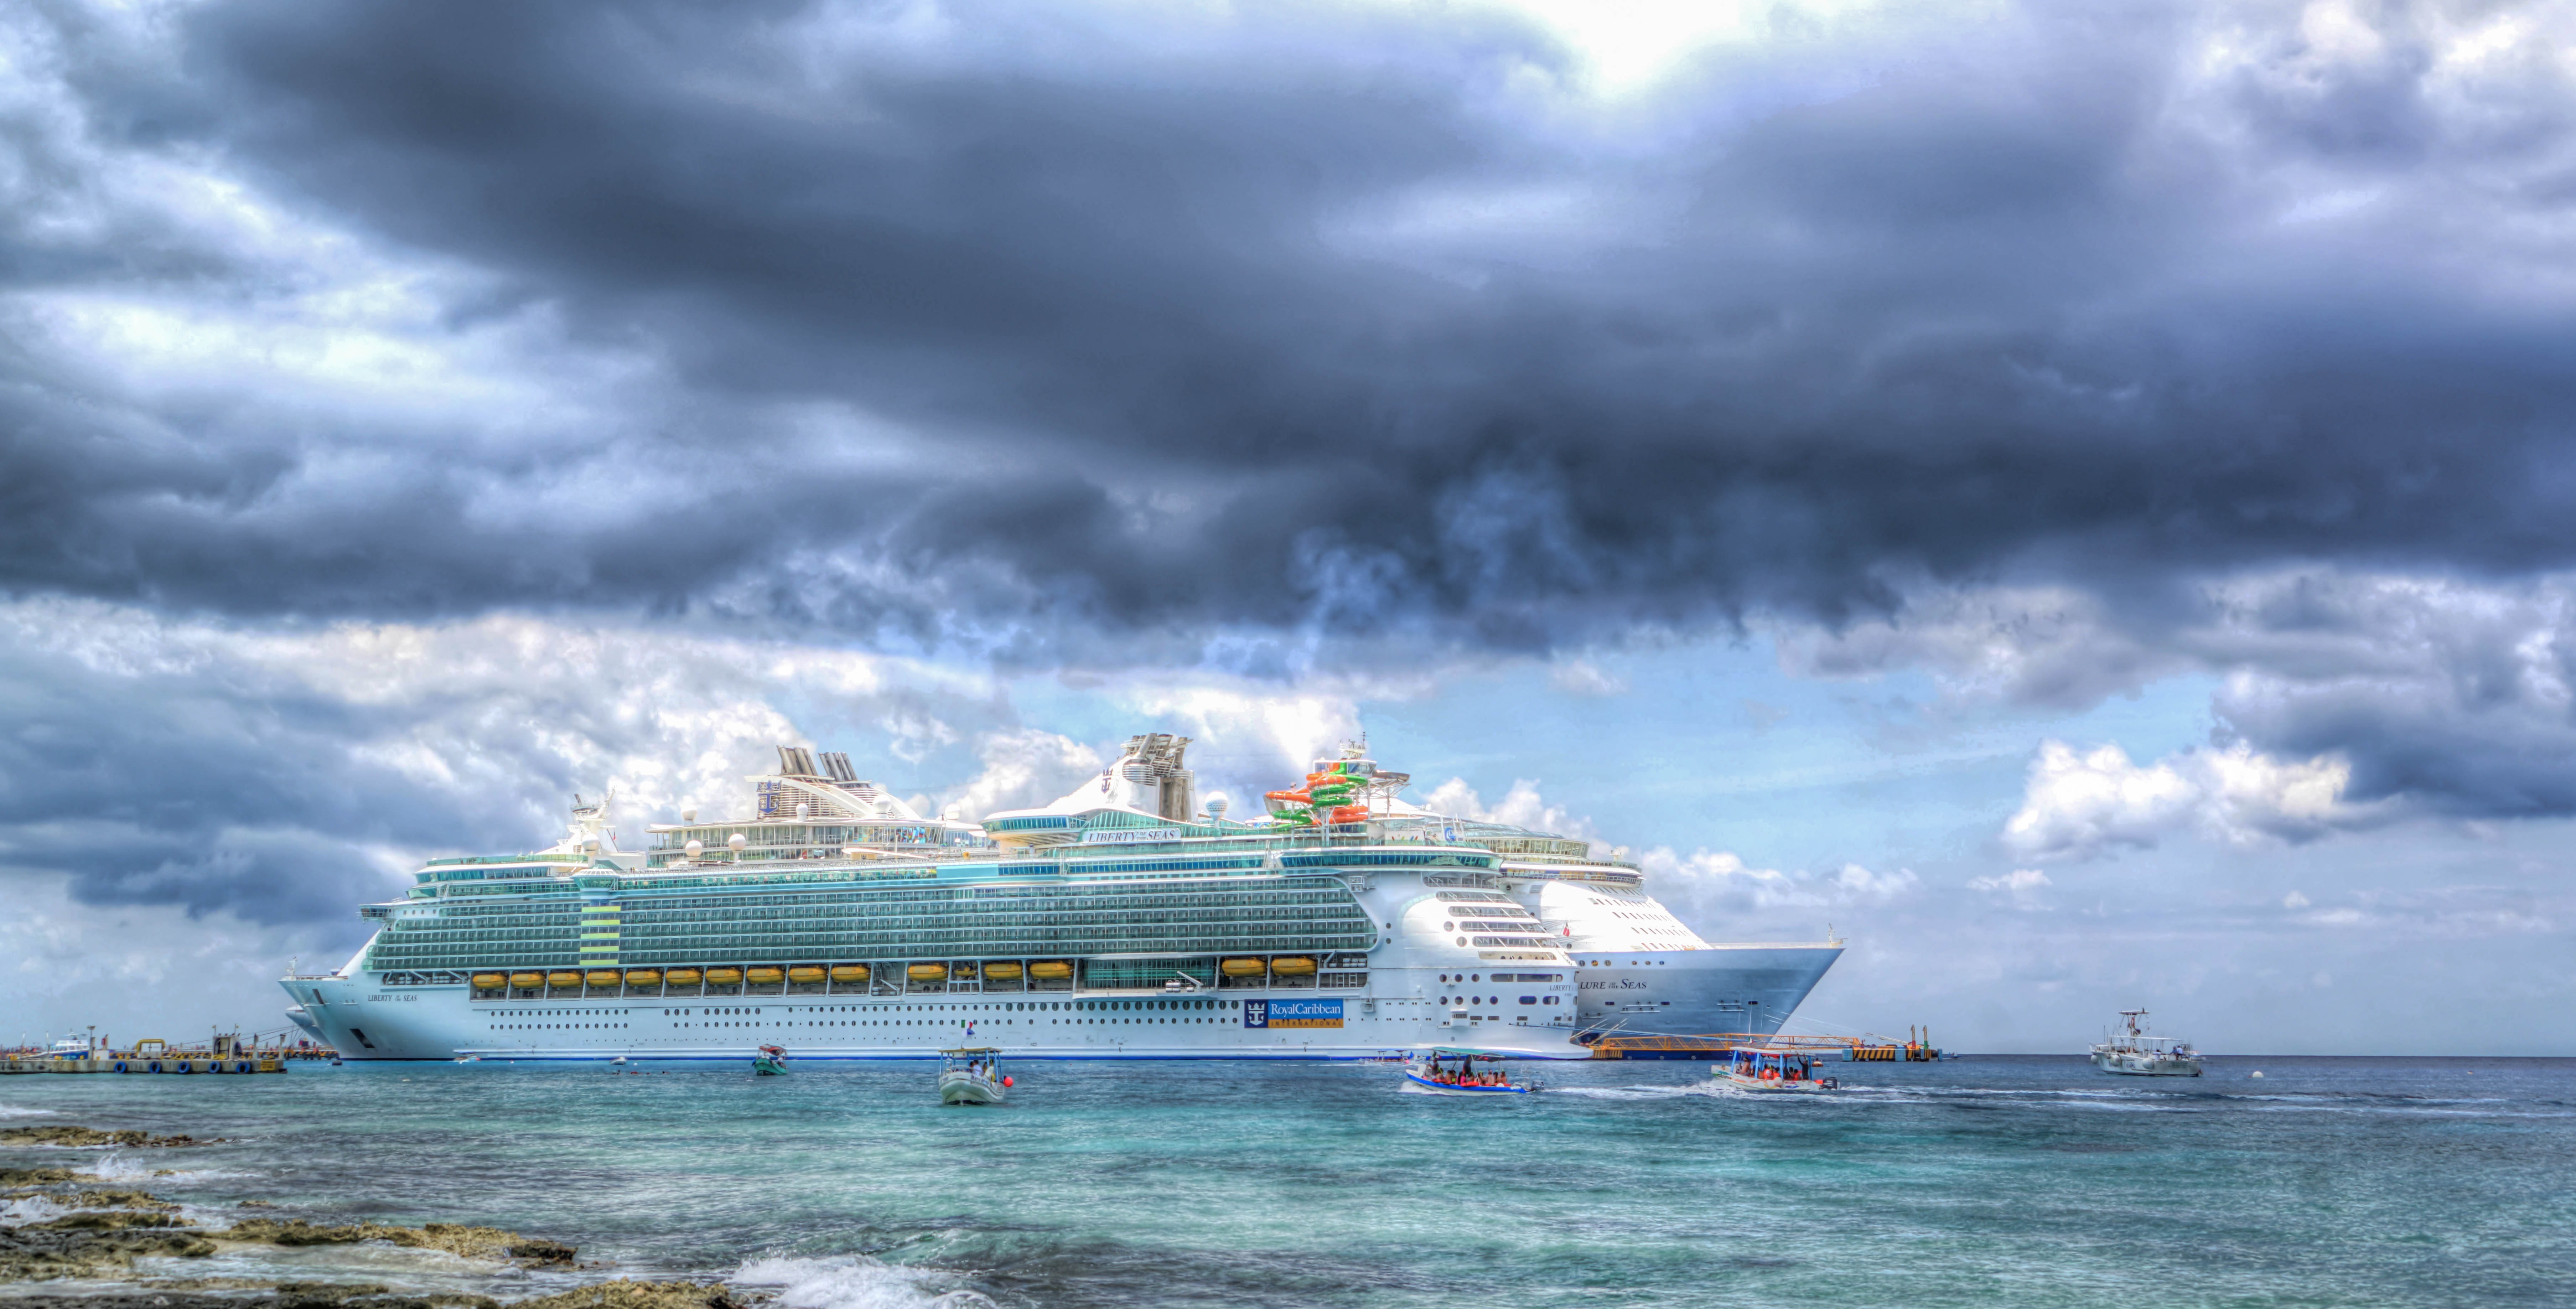
sea, nature, ocean, boat, wave, ship, vacation, tourist, travel, vehicle, tropical, tourism, clouds, fun, caribbean, watercraft, cruise ship, passenger ship, freight transport, ocean liner, wind wave